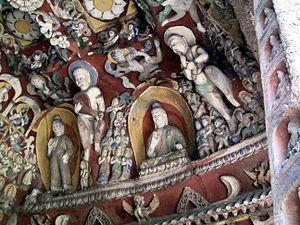
Les grottes de Yungang, à 16 km. de Datong dans la province de Shanxi, sont l'un des plus célèbres sites anciens de sculpture en Chine. On compte 53 cavernes pour environ 50 000 statues, aménagées entre les Vᵉ – VIᵉ siècle, sous la dynastie Tabghach des Wei du Nord. Les travaux commencent vers 460 après qu'un moine, Tan Yao, a suggéré à l'empereur Wencheng de cesser les persécutions que ses prédécesseurs lançaient périodiquement contre les communautés bouddhiques et se servir, au contraire, de ces communautés pour affermir son pouvoir. Les cinq cavernes réalisées sous la direction de Tan Yao sont considérées comme un chef-d'œuvre classique du premier apogée de l'art rupestre bouddhique en Chine.